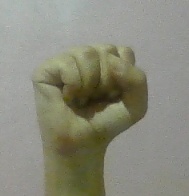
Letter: saad